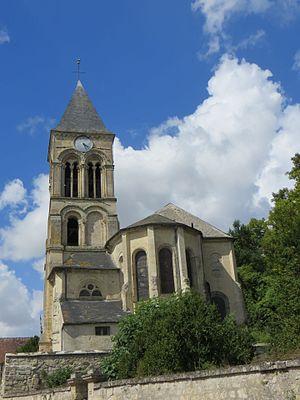
Vue générale de l'église
Rozet-Saint-Albin est une commune française située dans le département de l'Aisne, en région Hauts-de-France.